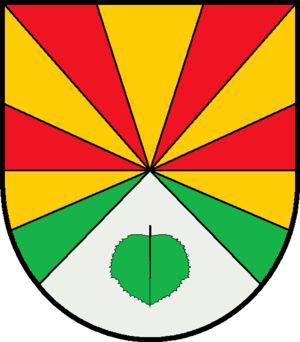
Wangelau
Coat of arms of Wangelau
Wangelau er en kommune i det nordlige Tyskland, beliggende i Amt Lütau i den sydøstlige del af Kreis Herzogtum Lauenburg. Kreis Herzogtum Lauenburg ligger i delstaten Slesvig-Holsten.